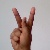
The image shows a hand gesture representing the letter 'K' in Indian Sign Language.